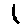
Label: 1